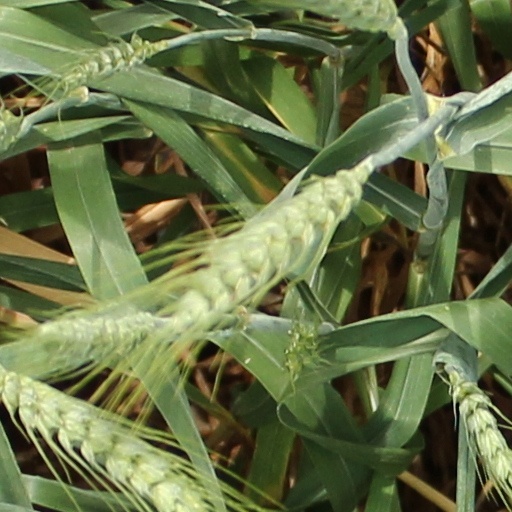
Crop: wheat